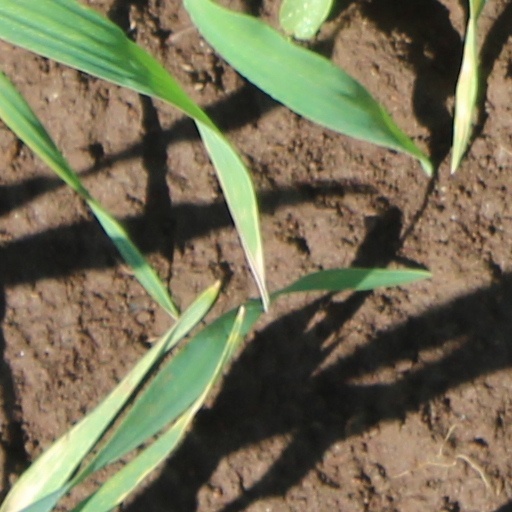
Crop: wheat